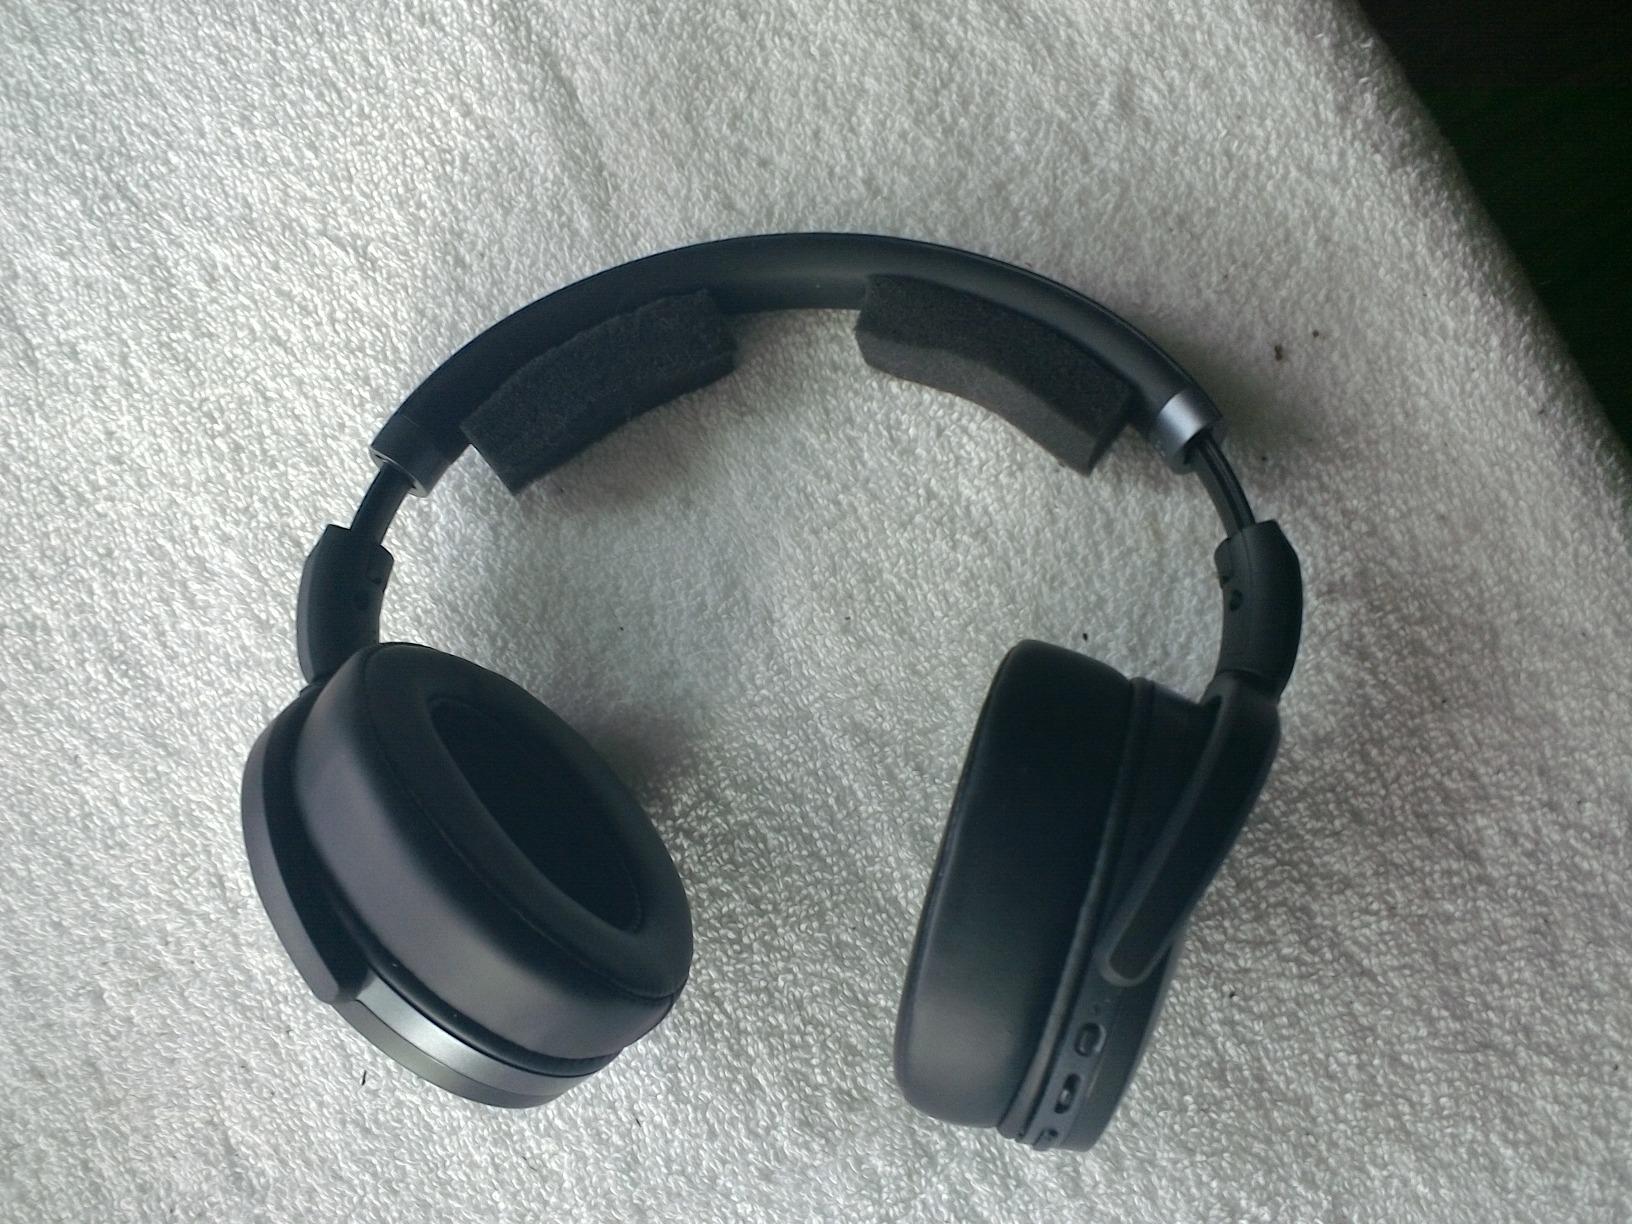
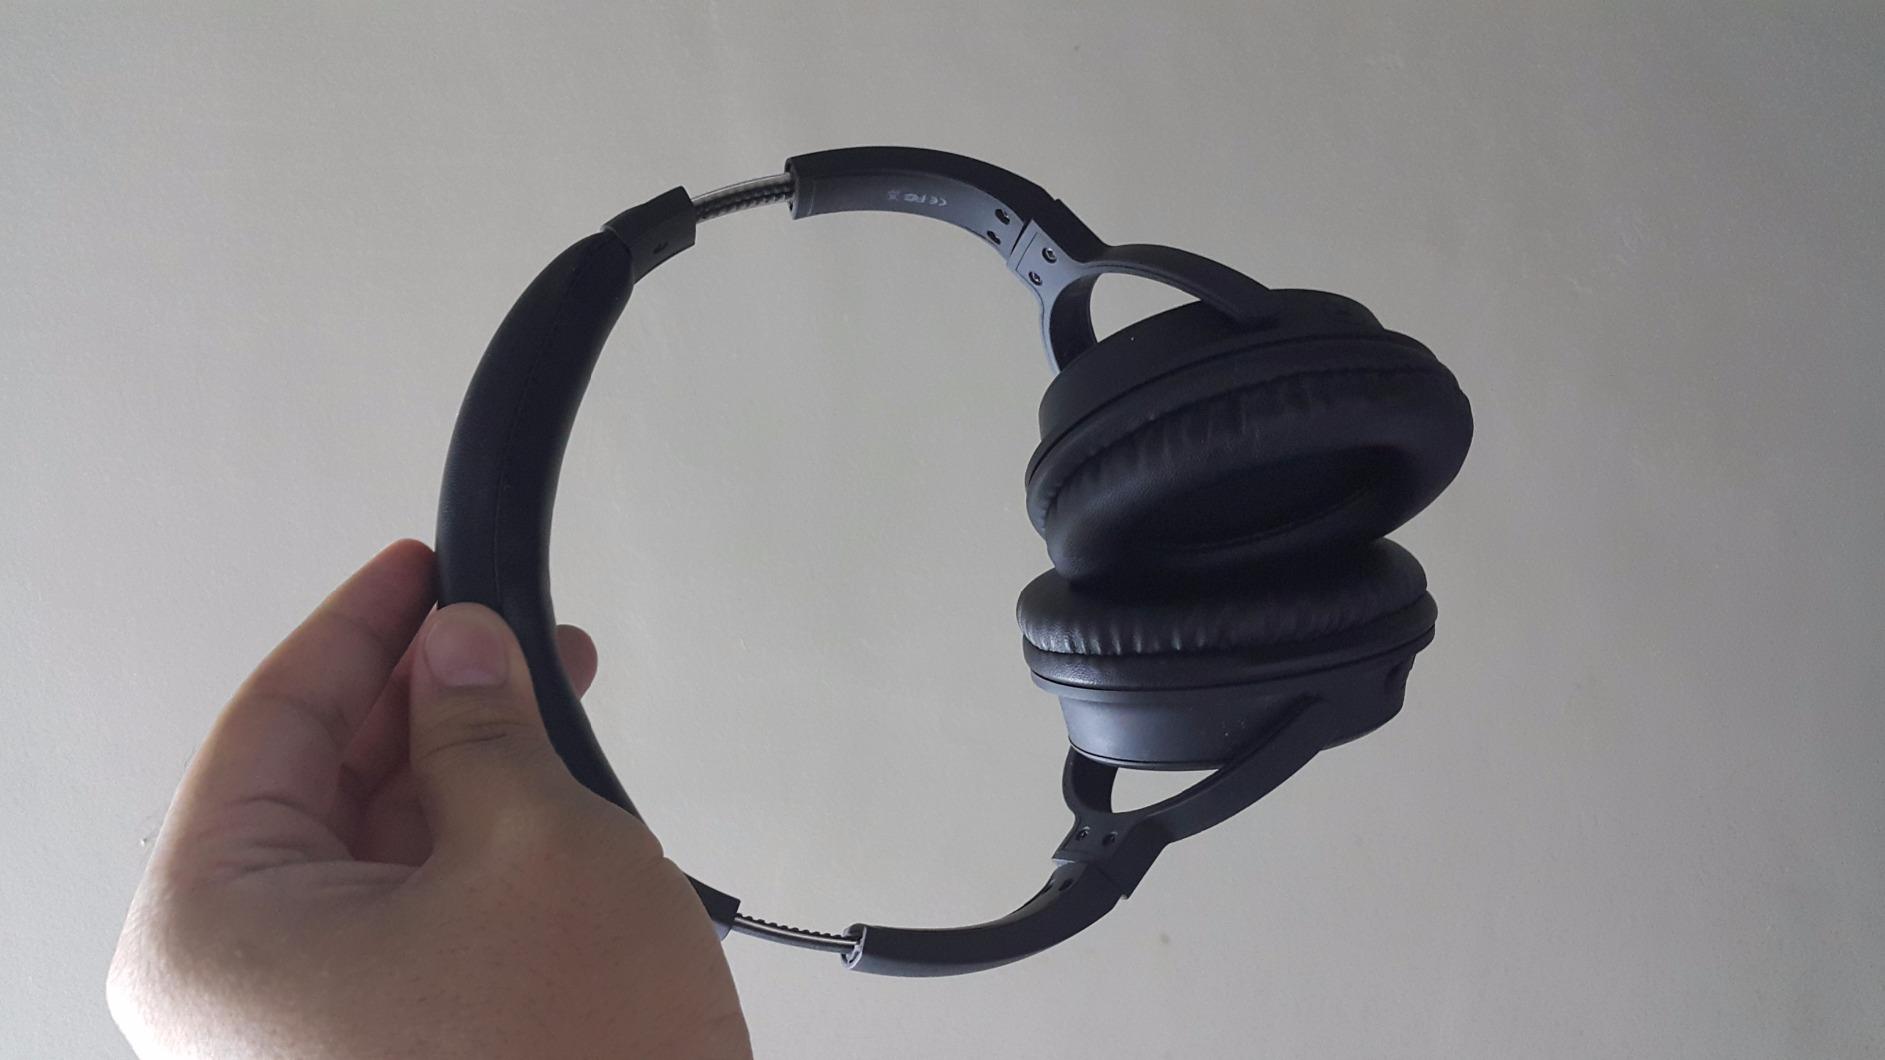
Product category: headphones
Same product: no